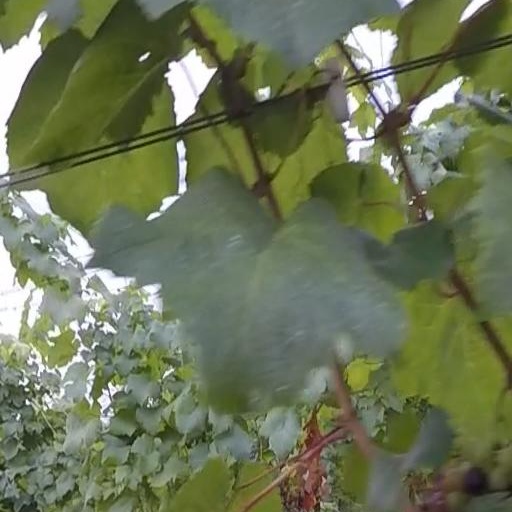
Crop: grape